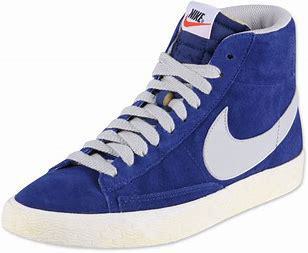
Brand: Nike
Model: Blazer